WikiHouse

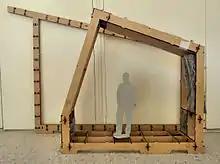
Scale models of two different WikiHouse designs

WikiHouse enables users to download Creative Commons-licensed files from its online library, customize them using SketchUp, and then use them to create jigsaw puzzle-like pieces out of plywood with a CNC router. Construction of WikiHouse structures requires no special parts because the cut pieces of wood snap together with wedge and peg connections inspired by classical Korean architecture. The frame of a WikiHouse can be assembled in less than a day by people with no formal training in construction. The frame must then be finished with cladding, insulation, wiring, and plumbing before it can be inhabited. The WikiHouse project is maintained by Open Systems Lab.